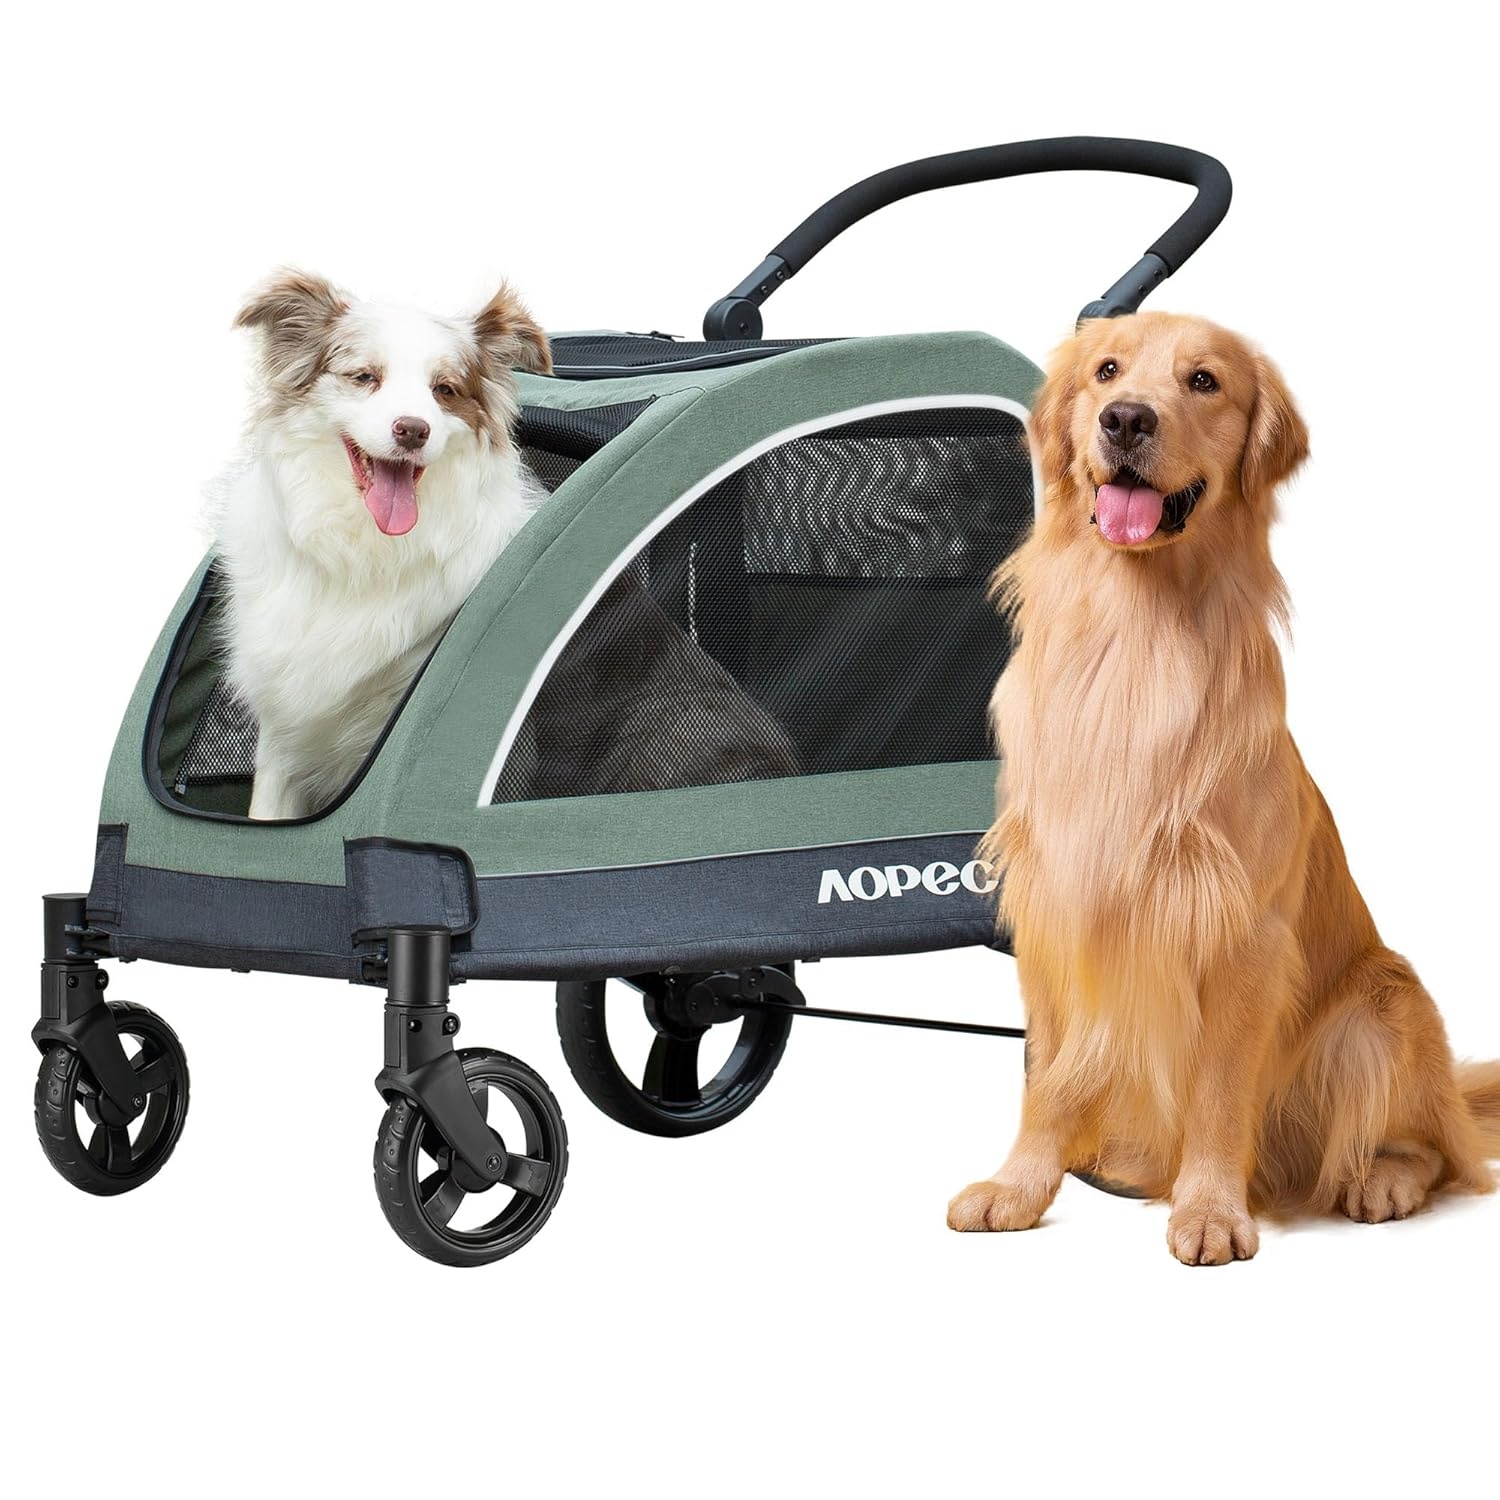
Large Dog Stroller - Dual Entry Safety Folding Pet Stroller with Adjustable Handle, All-Terrain 4-Wheel, 160 lbs Weight Capacity for Travel & Outdoor Adventures - Green
Overview Brand : AOPEC Color : Green Material : Cationic Fabric Type : Cationic Frame Material : Metal About this item Cationic 600D Anti-Tear Cationic Fabric + Reflective Strip Design 【UPGRADED FRAME-160 POUNDS】 AOPEC pet stroller adopts a sturdy upgraded alloy frame and rust-proof powder coating, which can bear a maximum weight of 160 lbs pets and is durable. Whether it is a leisurely stroll in the park or a long trip, the dual entrance is an ideal choice for elderly pets or pets with limited mobility. 【360° ROTATING SHOCK-ABSORBING WHEELS】AOPEC dog stroller adopts EVA shock-absorbing large wheels, double brake design, 7-inch front wheels, 12-inch rear wheels, and 360° rotating front wheels for easy control. Let your pet enjoy a comfortable travel experience on all kinds of terrain. In addition, the reliable linkage brake system of the rear wheel ensures safety, making every trip with your pet fun and convenient. 【BITE-RESISTANT FABRIC】AOPEC large dog stroller uses 600D cationic fabric, which is soft and comfortable, can withstand pet bites, and ensure that the stroller remains in good condition. We always put the safety and comfort of your pet first. 【ALL-ROUND BREATHABLE MESH WINDOW】Better visibility, ventilation and safety - equipped with a top skylight to facilitate monitoring and interaction during use, ensuring optimal airflow and outdoor visibility. The reflective strip design enhances the safety of night travel. 【EASY TO ASSEMBLE AND FOLD】Only 5 minutes to assemble, pop-up metal frame for quick installation; folded size: 39" x 27.5"x 10.6" (can fit in most car trunks), weight: 27.55 pounds, foldable design for easy storage, worry-free travel, multi-angle height adjustment to ensure that each user can find their own comfortable height.
Brand: AOPEC
Category: Animals & Pet Supplies > Pet Supplies > Pet Strollers > Standard Strollers